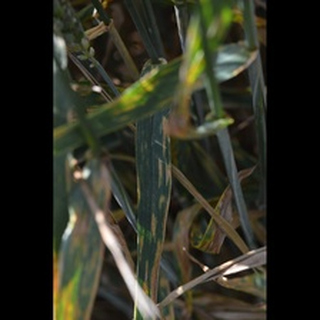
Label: wheat_septoria